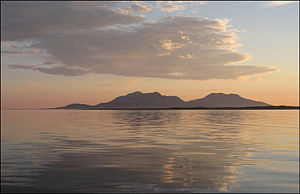
Vegaøerne
Vegaøerne er en 163 km² stor kommune og øområde langs Helgelandskysten, i Nordland fylke i det nordlige Norge, lidt syd for polarkredsen. Øerne som har ca. 1270 indbyggere, har været beboet siden stenalderen. Øerne har været på UNESCOs verdensarvsliste siden 2004 for at vise hvordan fiskerne/landmændene over 1.500 år har kunnet opretholde et samfund på en unik måde, bl.a. ved indsamling af dun fra edderfugle, hvor de enkelte husstande sørger for faste redepladser til fuglene.